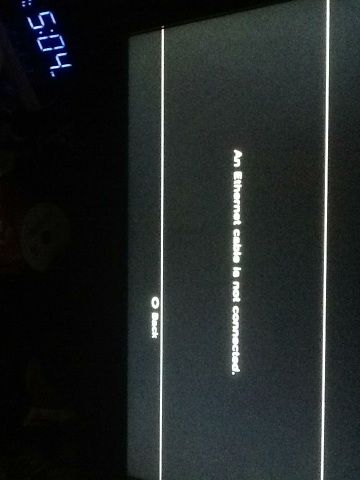Question: What does it say?
Answer: ethernet cable not connected